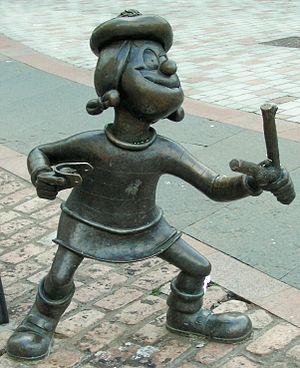
Dundee, anciennement Alectum, est une ville du nord-est de l’Écosse à environ 100 km au nord d’Édimbourg, sur la rive nord de l’estuaire du fleuve Tay, près de la côte est de la mer du Nord. C’est la quatrième plus grande ville d’Écosse, avec une population de 143 090 habitants, celle-ci montant à 170 000 environ si l’on inclut les secteurs faisant partie de l’agglomération, mais pas du council area de la ville. Dundee possède officiellement le statut de cité mais aussi celui de council area et de région de lieutenance. Elle était la capitale administrative de la région du Tayside. Elle est connue en Grande-Bretagne sous le nom de City of Discovery en raison des activités scientifiques qui s’y déroulèrent, ainsi qu’en référence au RRS Discovery, le navire de l’expédition de Robert Falcon Scott vers l’Antarctique, qui y fut construit et qui est aujourd’hui à quai à Dundee.
Minnie the Minx est une série de bande dessinée créée par l'auteur britannique Leo Baxendale. Elle est publiée dans l'hebdomadaire pour enfants The Beano depuis le 19 décembre 1953. Après le départ de Baxendale en 1962, la série a été animée par Jim Petrie, Tom Paterson et Ken Harrison.